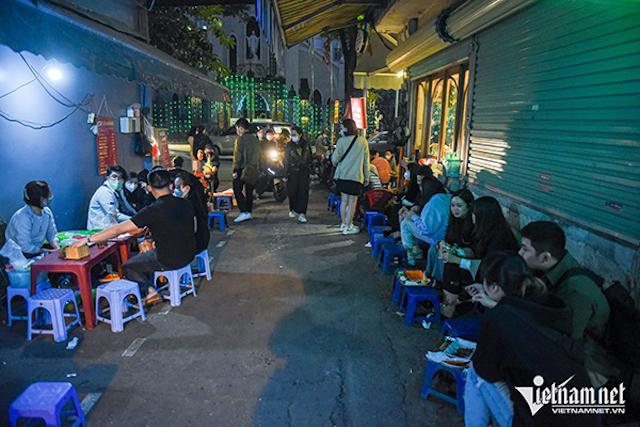
có nhiều người xuất hiện ở bên trong của con hẻm này